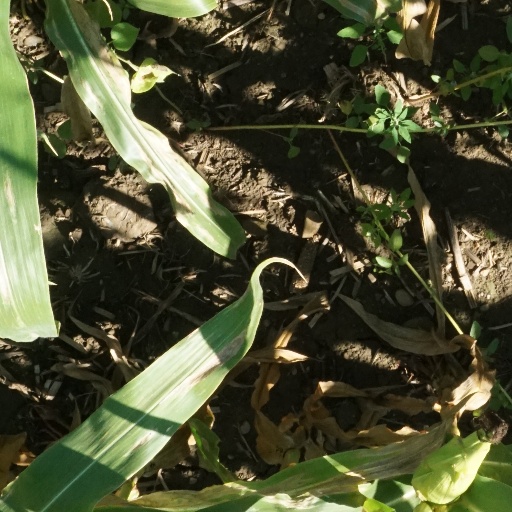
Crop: maize; corn